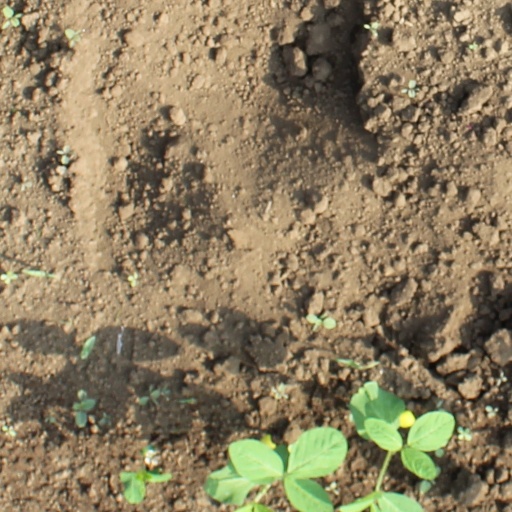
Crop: soybean